Wuzhi Mountain Military Cemetery

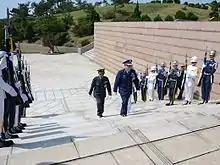
Honor Guards lined up at the Wuzhi Mountain Military Cemetery, 3 September 2014

General Chiang Wei-kuo, the adopted son of Chiang Kai-shek, conceived and designed the cemetery. Prior to the construction of the cemetery, the land was used as a golf course. Planning for the cemetery started in April 1980, with construction starting on March 20, 1981; the cemetery opened on March 29, 1982.